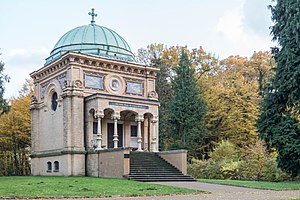
Tangerhütte
Mausoleum
Tangerhütte er en by der ligger i den sydlige del af Landkreis Stendal i regionen Altmark i den tyske delstat Sachsen-Anhalt. Tangerhütte er administrationsby for Verwaltungsgemeinschaft Tangerhütte-Land.